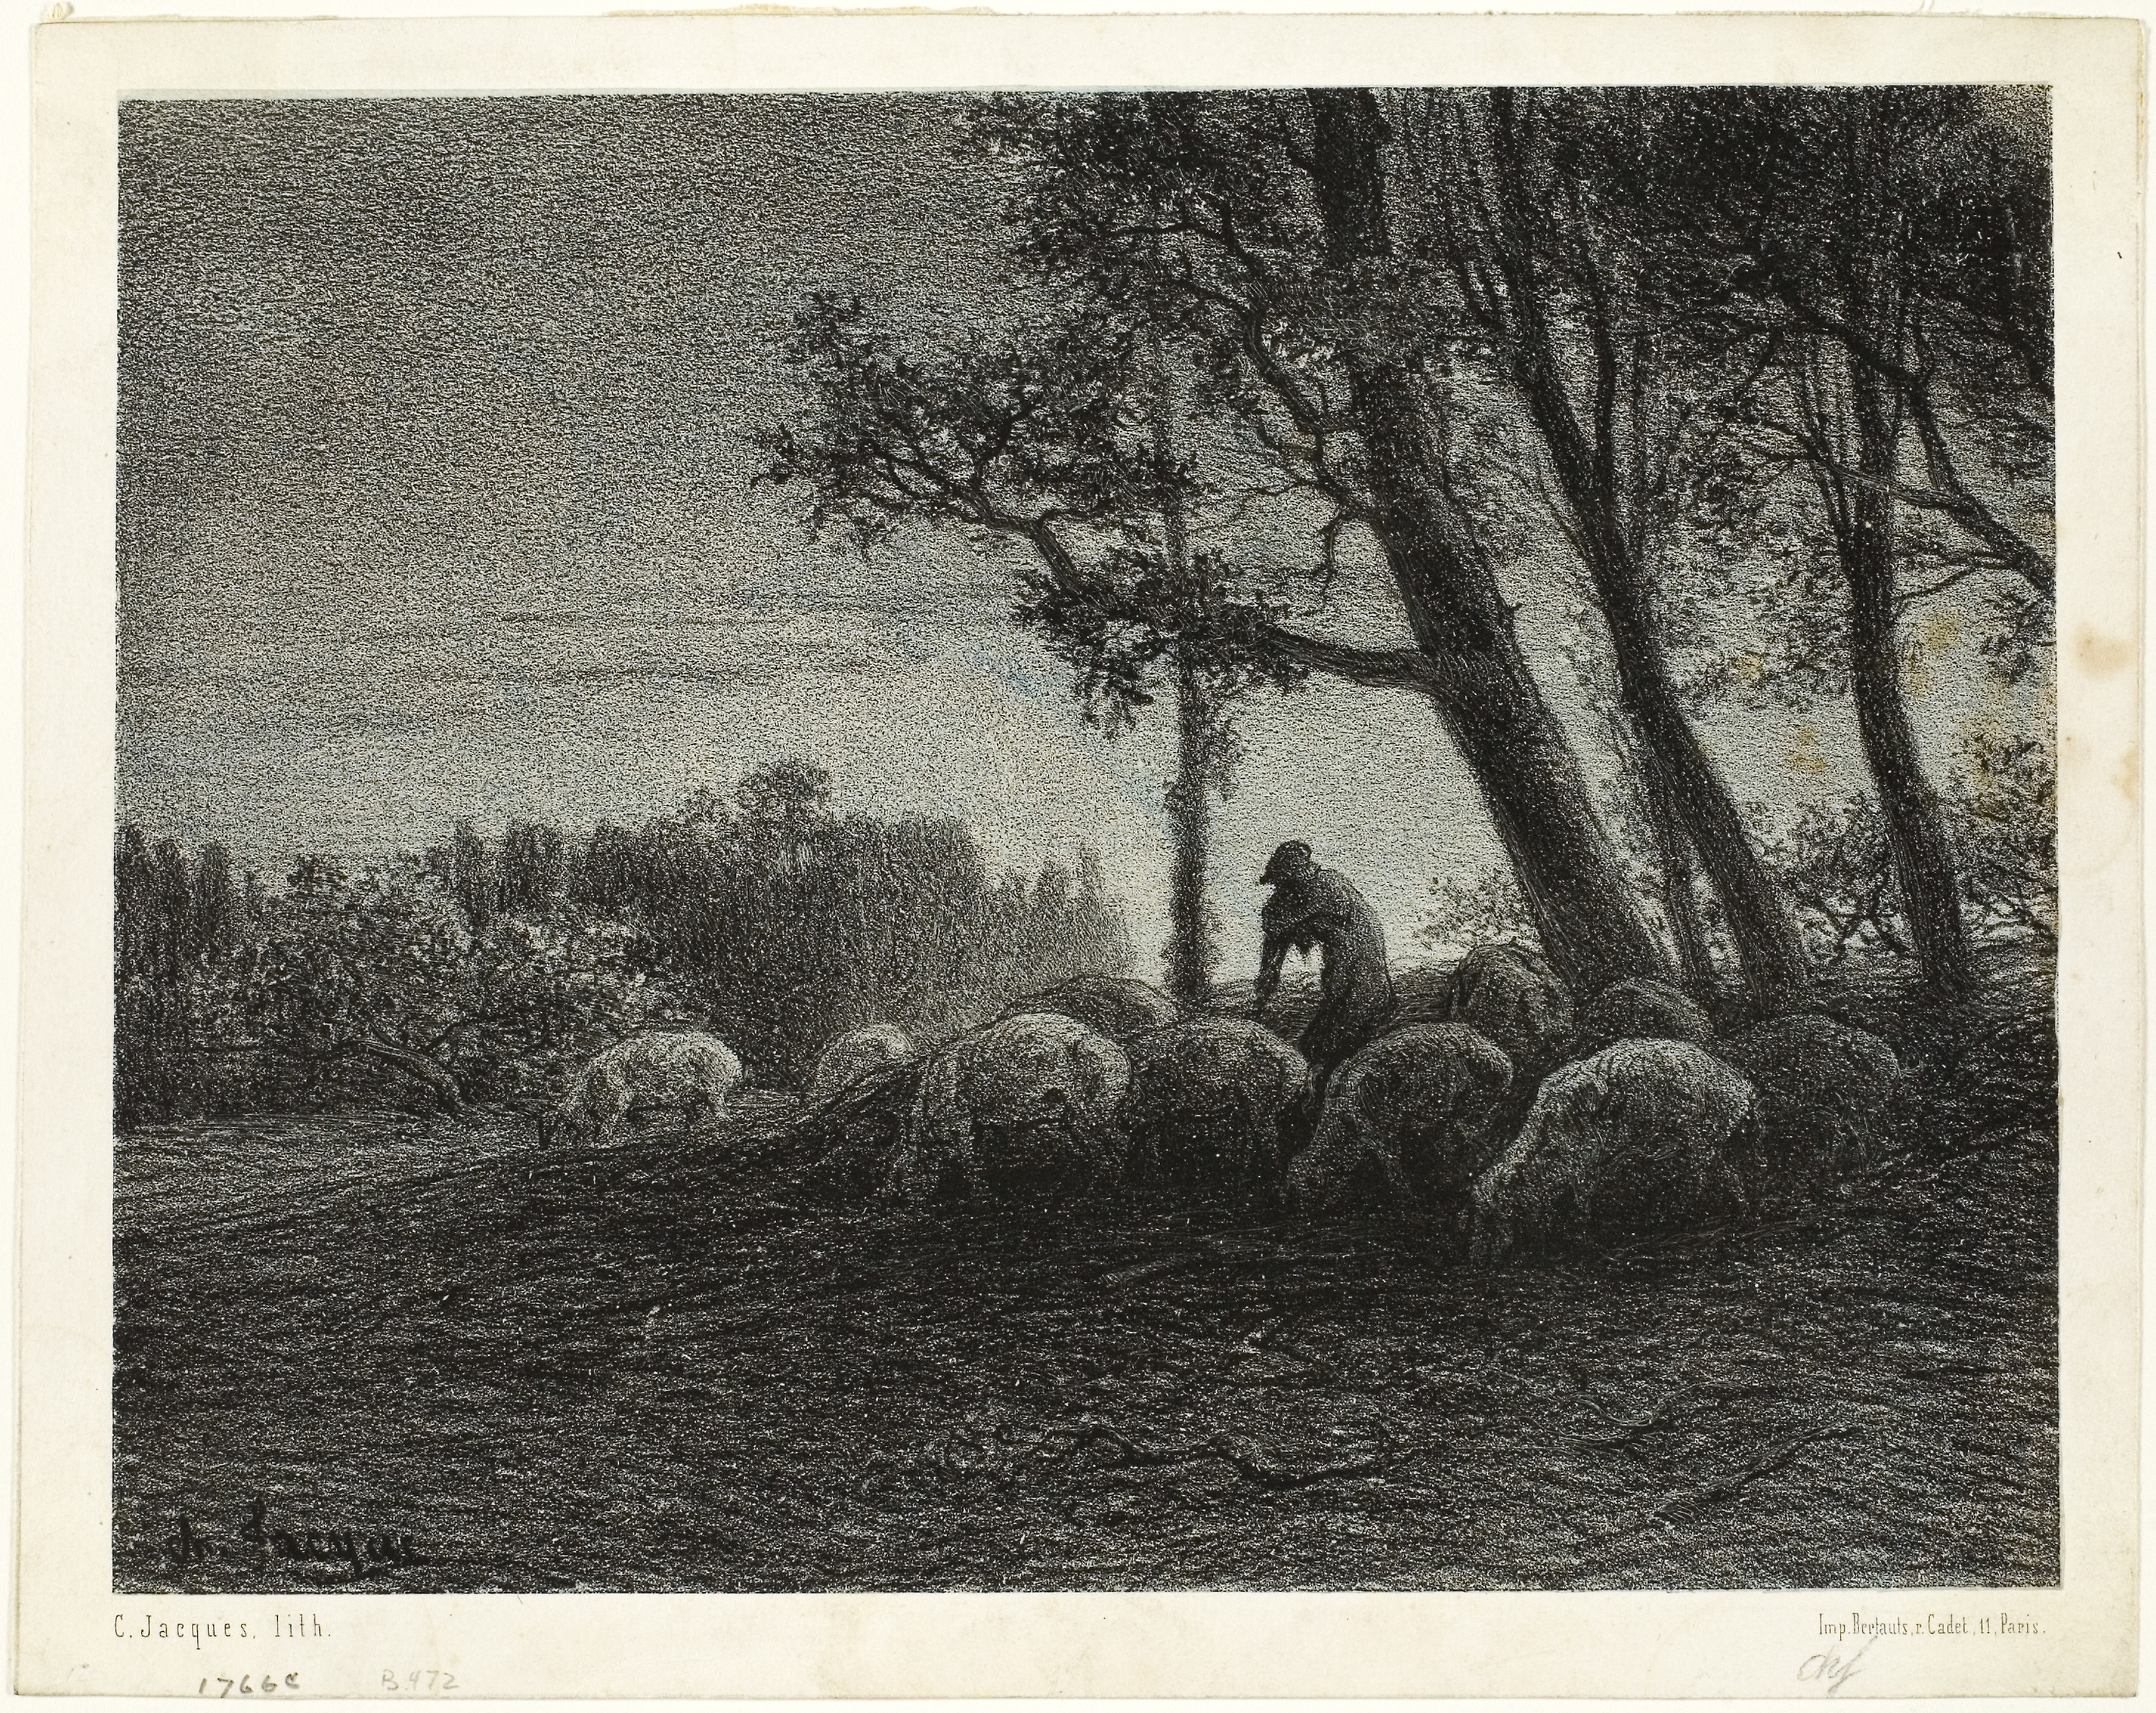
tree, painting, picture frame, visual arts, black and white, landscape, history, stock photography, artwork